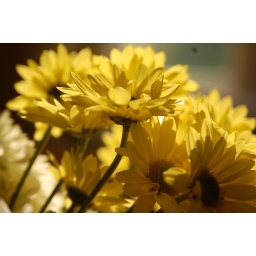
a field in a bouquet